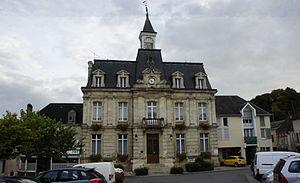
Vue de la place et de la Mairie de Verzy.
Verzy est une commune française, située dans le département de la Marne en région Grand Est.